A Room with a View (2007 film)

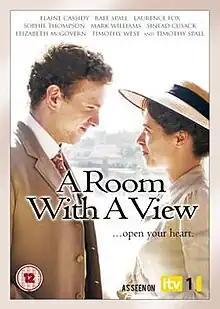
DVD cover

A Room with a View is a 2007 British drama television film directed by Nicholas Renton and written by Andrew Davies, based on E. M. Forster's 1908 novel of the same name. It was announced in 2006 and filmed in the summer of 2007. "A Room with a View" was broadcast on 4 November 2007, on ITV.